Santo Domingo de Soriano, Villa Soriano

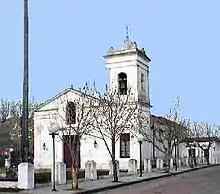

The Chapel of Saint Dominic Soriano is a Roman Catholic church building in Villa Soriano, Soriano Department, Uruguay.